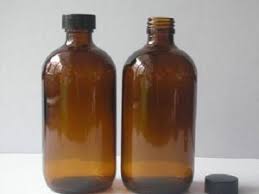
Waste category: glass